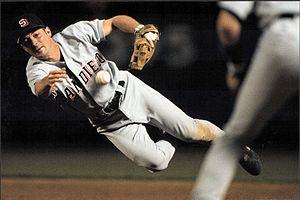
Les Séries de divisions de la Ligue nationale de baseball 1996 font partie des séries éliminatoires de la Ligue majeure de baseball. Ce tour éliminatoire est constitué de deux séries jouées au meilleur de cinq parties par quatre clubs de la Ligue nationale de baseball, l'une des deux composantes des Ligues majeures de baseball.